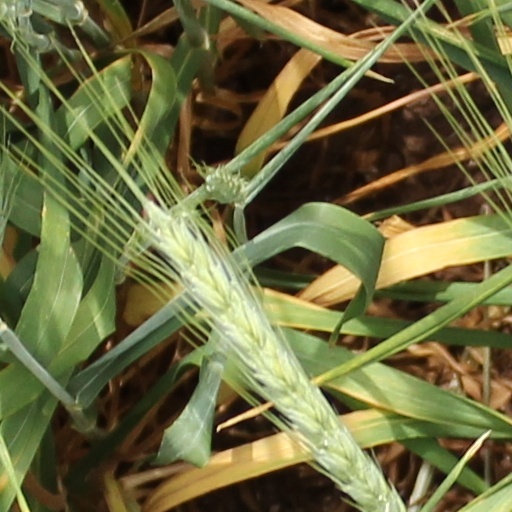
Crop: wheat